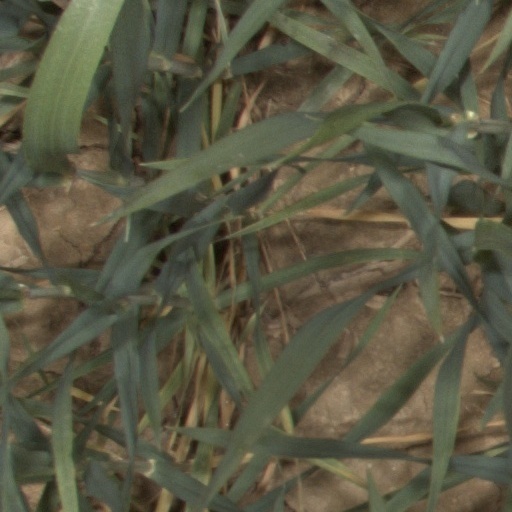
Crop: wheat